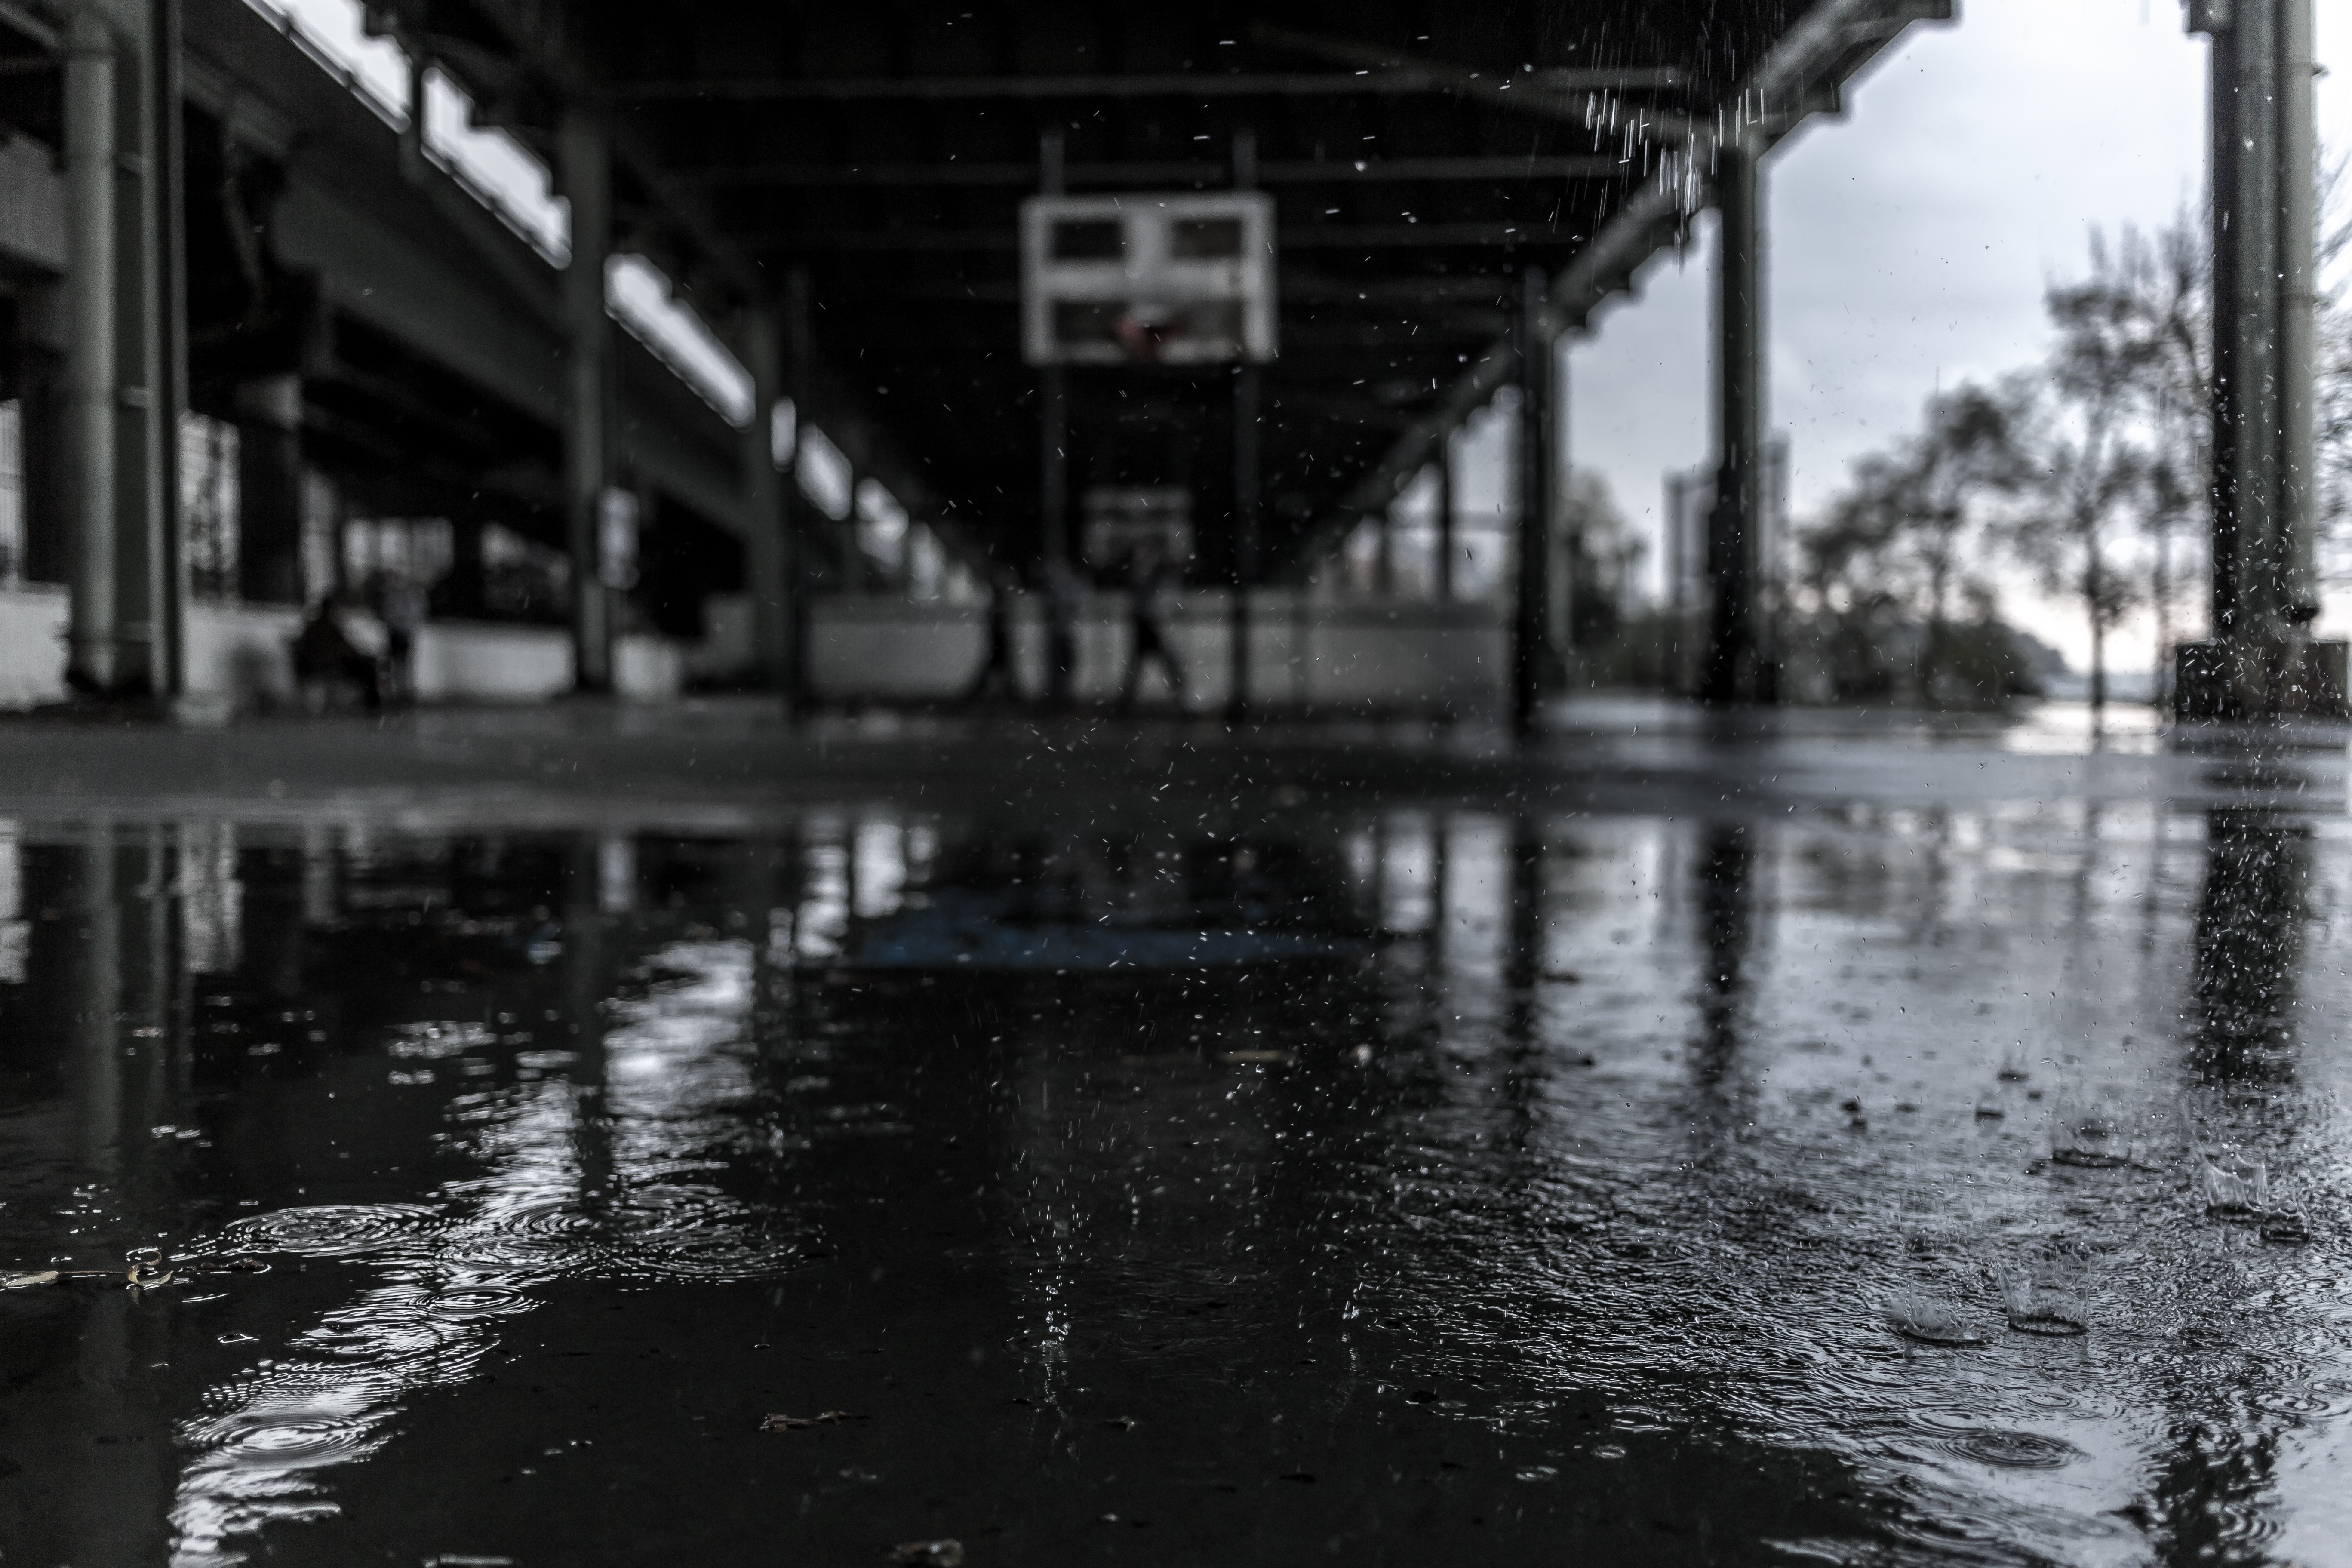
water, black and white, reflection, darkness, monochrome, urban area, monochrome photography